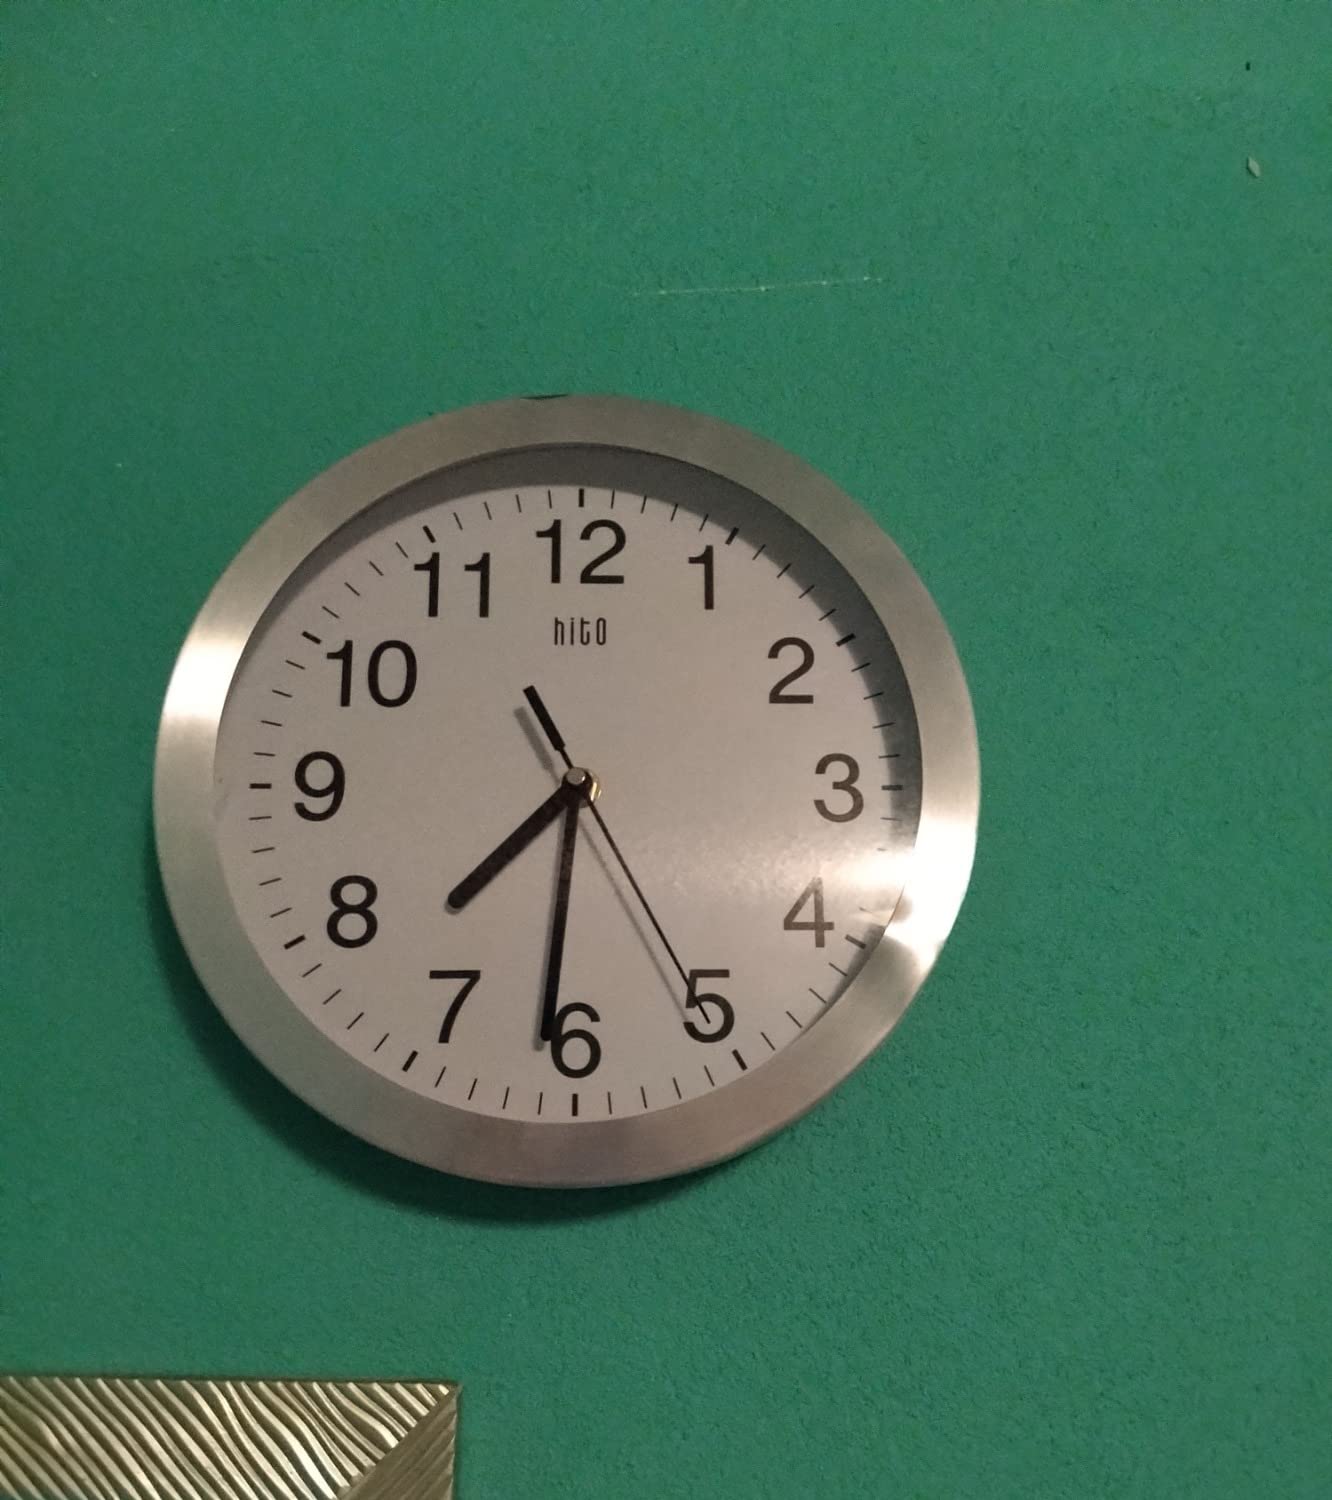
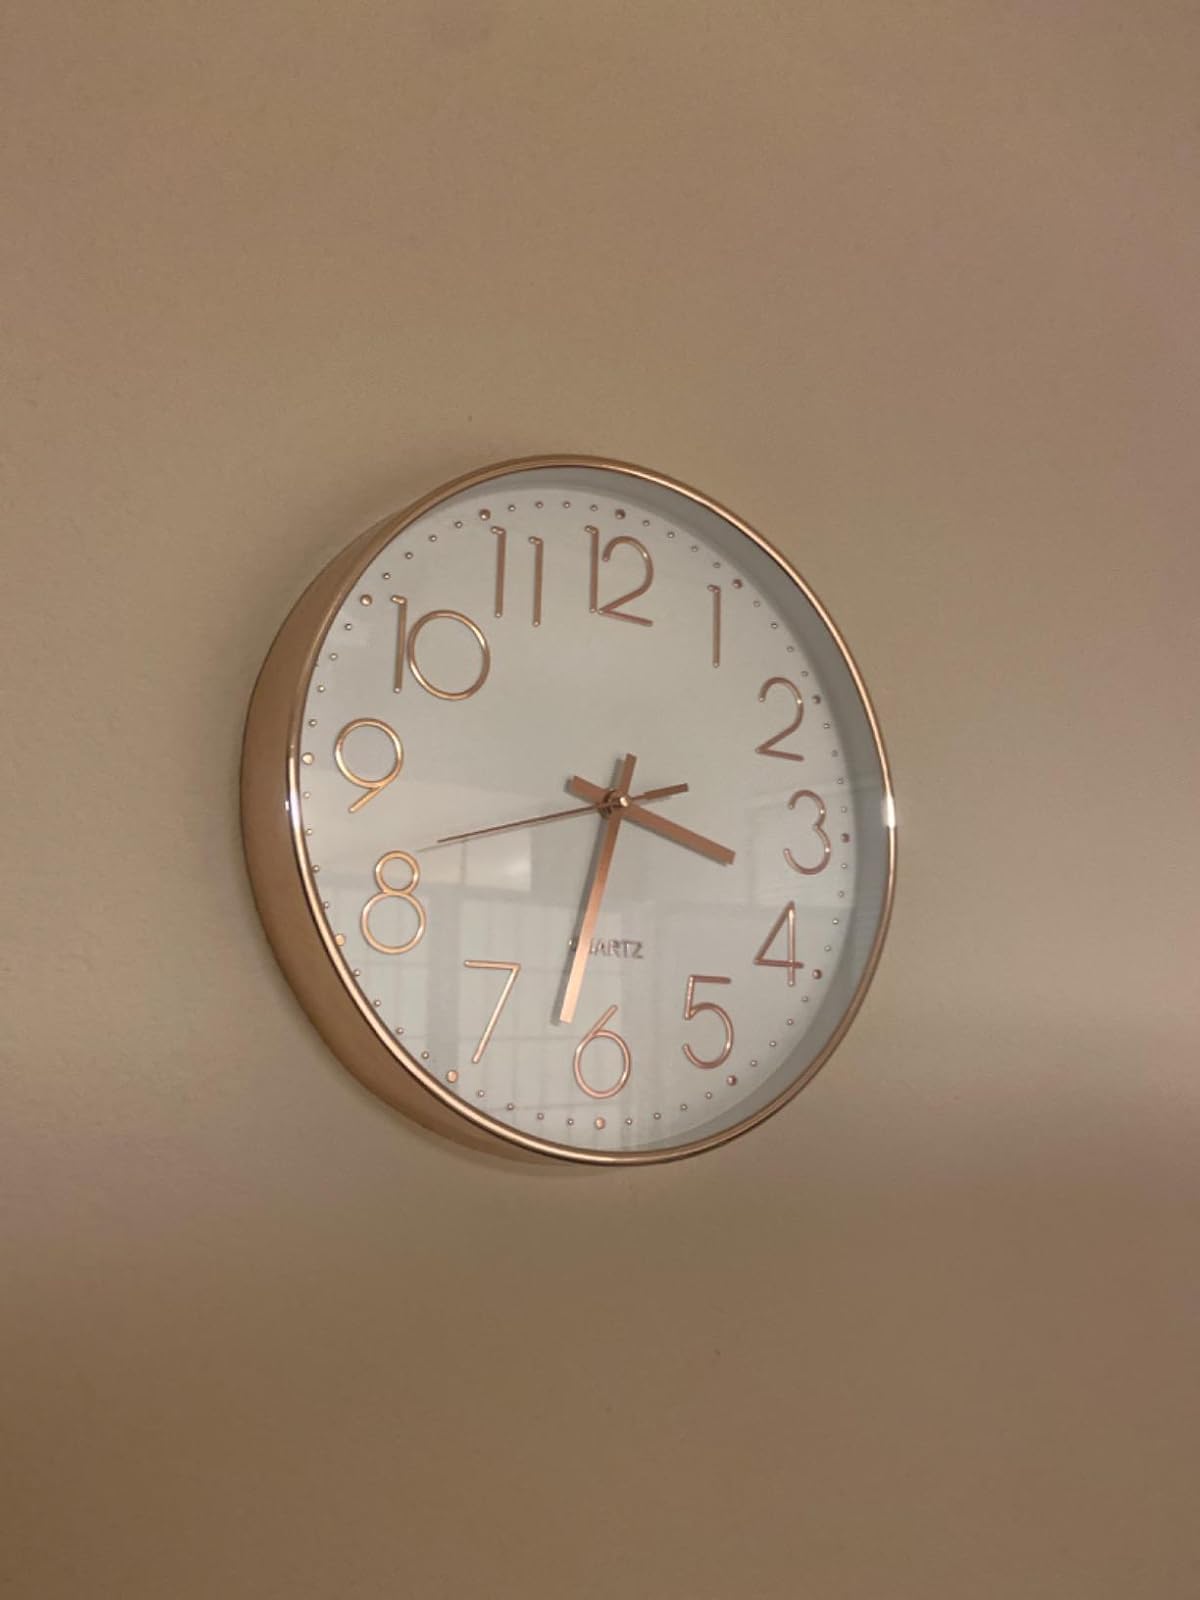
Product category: clock
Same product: no